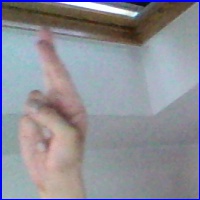
Letra: R